HMS Musquito (1804)

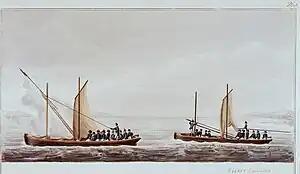
"Use of rocket's from boats" - An illustration from William Congreve's book.

During Commodore Edward Owen's rocket attack on the French flotilla at Boulogne in October 1806, Jackson directed the boats firing Congreve rockets. As night drew in on the Channel, 24 cutters fitted with rocket frames formed a line and fired some 400 rockets at Boulogne. The barrage took only 30 minutes. Apparently, the attack set a number of fires but otherwise had limited effect. Still, the effect was enough to lead the British to employ rockets on a number of further occasions. This was the first successful use of rocket artillery in Europe. An earlier attack on Boulogne in November 1805 had been a complete failure with the rockets not even reaching the town.